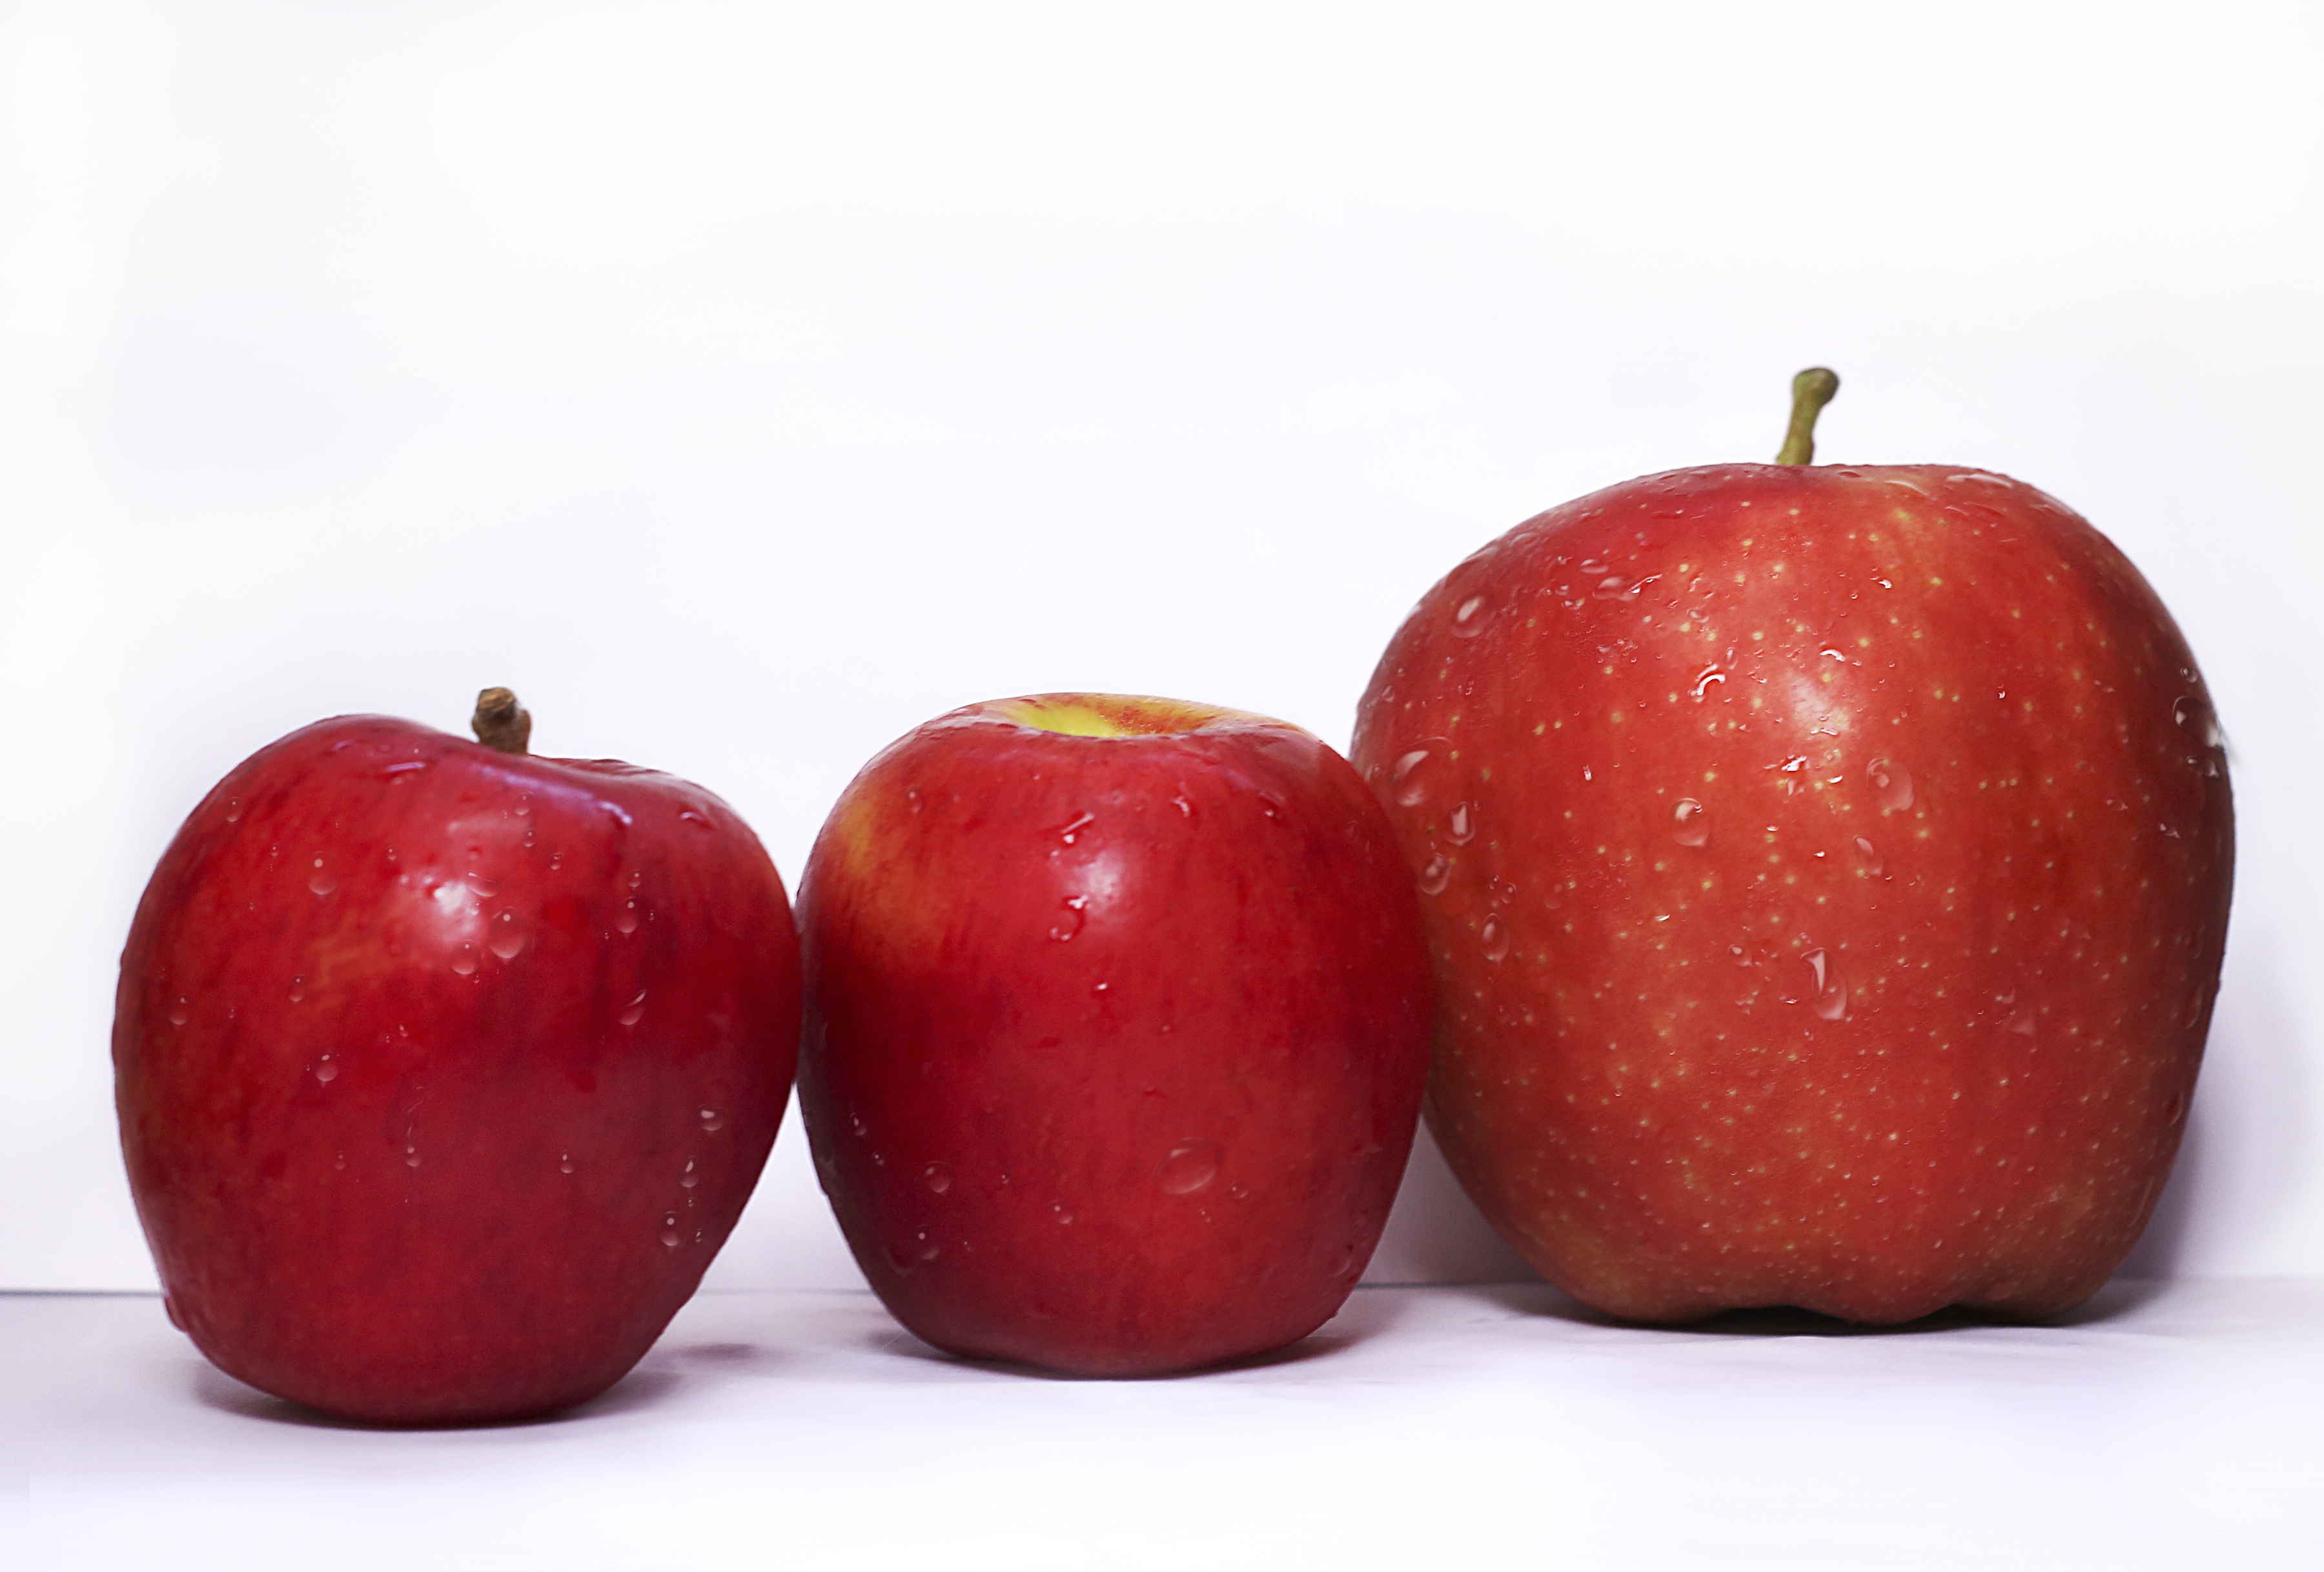
apple, tree, nature, growth, plant, fruit, sweet, summer, ripe, food, red, harvest, ingredient, produce, natural, autumn, fresh, kitchen, market, agriculture, garden, groceries, healthy, delicious, season, juice, eating, nutrition, apples, refreshment, raw, diet, treat, organic, ingredients, yummy, taste, nutritious, cultivate, flowering plant, rose family, nectarine, land plant, rose order